My Official Wife (1926 film)

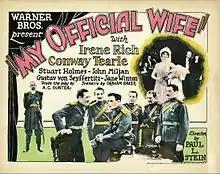
Lobby card

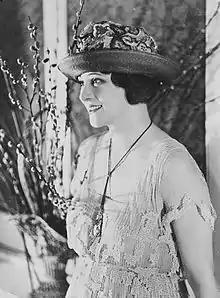
Irene Rich, lead actress

My Official Wife is a 1926 American silent romantic drama film by Austrian director Paul L. Stein, and his first American film. It stars Irene Rich and Conway Tearle. It is an adaptation of the 1891 novel "My Official Wife" by Richard Henry Savage (which had been filmed once before in 1914 by the Vitagraph Company of America with Clara Kimball Young as the lead), but the storyline was updated to include World War I.